Túpac Amaru II

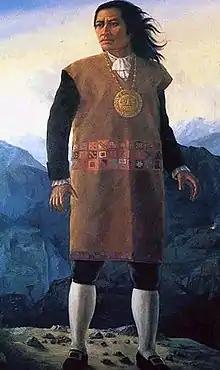
Tupac Amaru II

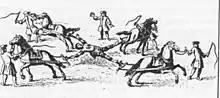
Attempt to dismember Tupac Amaru II.

The Rebellion of Túpac Amaru II was an Inca revival movement that sought to improve the rights of indigenous Peruvians suffering under the Spanish Bourbon Reforms. The rebellion was one of many indigenous Peruvian uprisings in the latter half of the 18th century. It began with the capture and killing of the Tinta Corregidor and Governor Antonio de Arriaga on 4 November 1780, after a banquet attended by both Tupac Amaru II and Governor Arriaga. The immediate cause of the rebellion lay in grievances caused by a series of modernising reforms of the colonial administration implemented by the Bourbon monarchy in Spain under Charles III of Spain (1759–1788), centralising administrative and economic control and placing heavier tax and labour burdens on both the Indian and Creole populations. The focus of discontent was the main representative of the crown in Peru, the visitador general José Antonio Areche. Ideologically, the rebellion was complex. At one level, it expressed simply a demand on the Spanish authorities for changes and reforms within the structure of colonial rule, often speaking in the name of the king himself, for example. At another, it envisioned an overthrow of European rule and something like a restoration of the pre-conquest Inca empire, the Tahuantinsuyo. Tupac Amaru's claim to be the legitimate descendant of the Inca suggested the possibility of an aristocratic state similar to the one envisioned in the sixteenth century by the mestizo writer, Inca Garcilaso de la Vega, who saw the Incas as sharing rule with the Spanish aristocracy. But there were also strong millenarian, proto-Jacobin and even proto-communist elements in the rebellion. In the main, the soldiers of the Tupamarista armies were poor Indian peasants, artisans and women, who saw the rebellion not so much as a question of reforms or power sharing but as an opportunity to "turn the world upside down". The restoration of the Inca Empire meant for them the possibility of an egalitarian society, based economically on the Inca communal agricultural system, the ayllu, and one without castas (racial divisions), rich and poor, or forced labour in haciendas, mines and factories, particularly the dreaded textile mills".